2017–18 BC Prienai season

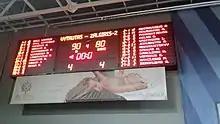
The final scoreboard at Vytautas' first game at the Big Baller Brand Challenge Games.

In early January 2018, Vytautas pulled out of the Baltic Basketball League season, instead setting up and hosting the Big Baller Brand Challenge Games, a series of exhibition games mostly against opponents from lower Lithuanian leagues. On 23 January 2018, the team announced that the sports apparel company Big Baller Brand would be an official sponsor until the end of the season. LaVar Ball, owner of the company, was appointed as assistant coach for a match-up with Dzūkija Alytus and then as head coach against Jonava. Ball and his family helped the team pay off the club's debts, contributing €100,000.